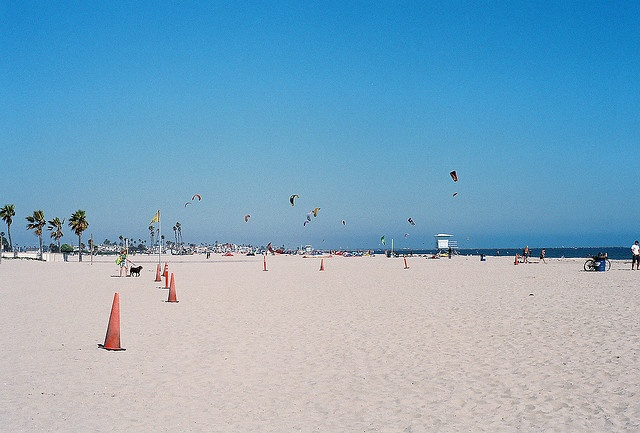
Kites flying on the sandy beach on a sunny day.
a white sandy beach with some kites flying in the distance
A crowd of people standing on a sandy beach flying kites.
A sandy beach with kites being flown in the distance.
Many people flying kites on a beach with blue skies.